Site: brandenburg
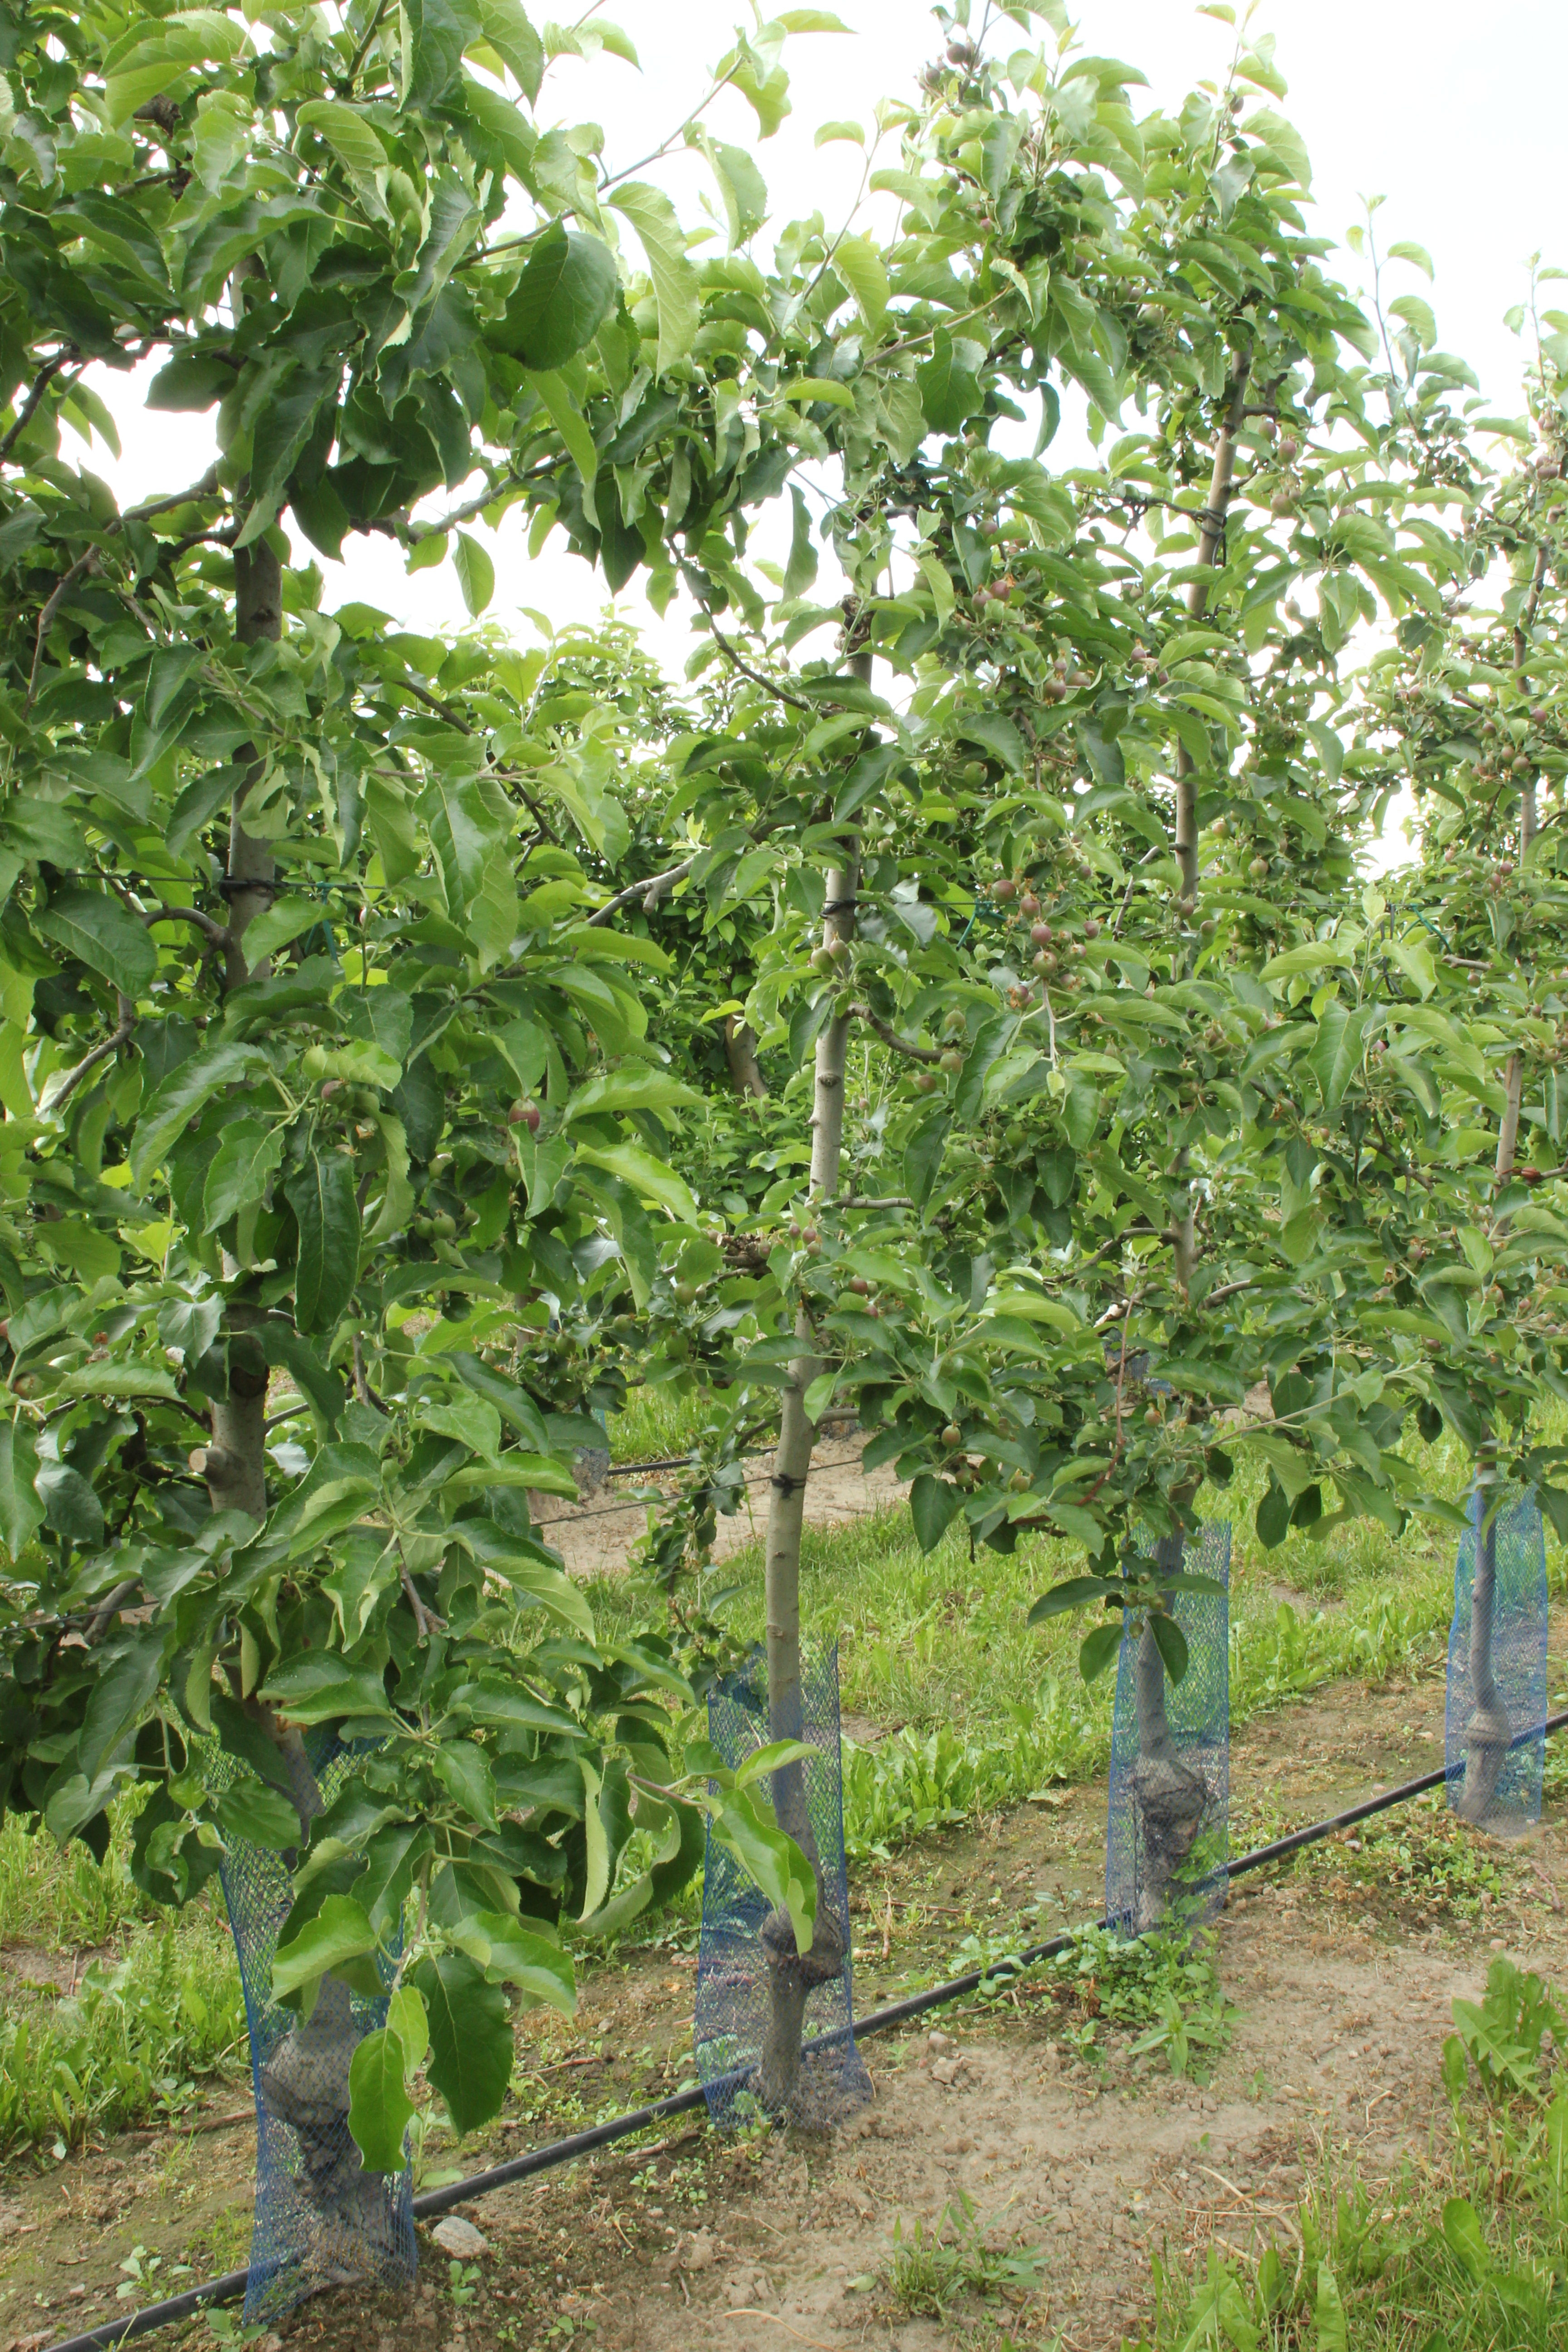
Growth stage (BBCH 72): Development of fruit